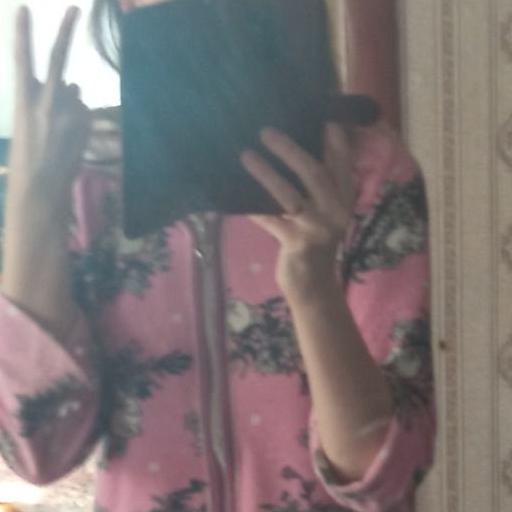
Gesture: no_gesture